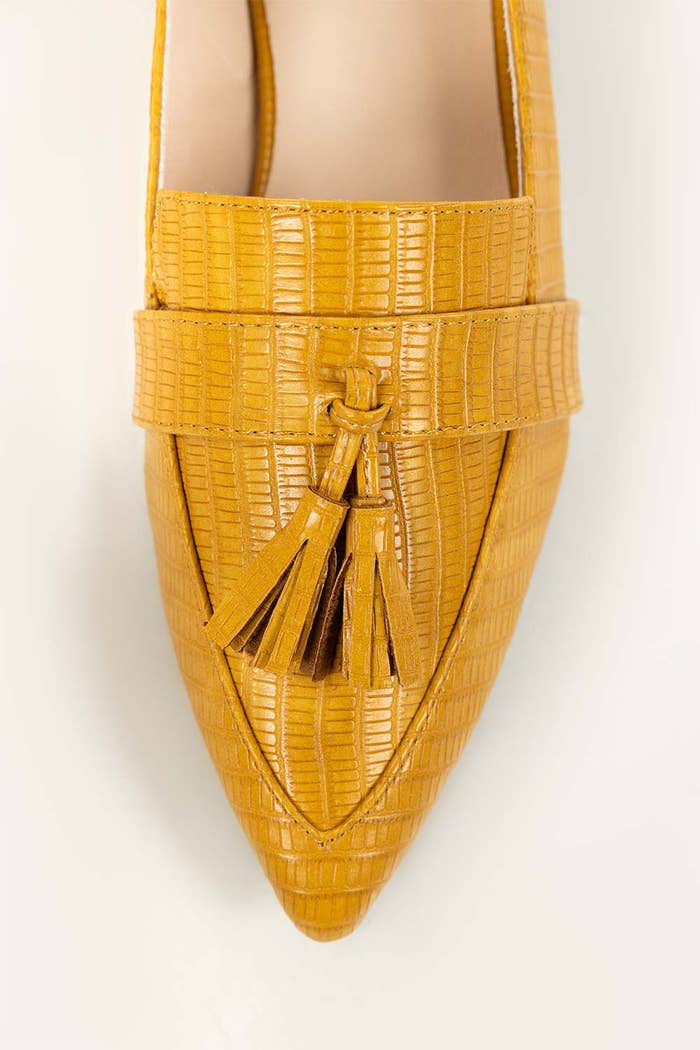
mustard croc embossed mule